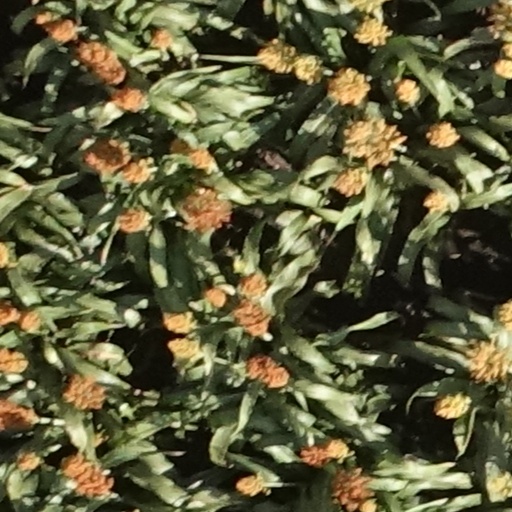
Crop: sorghum